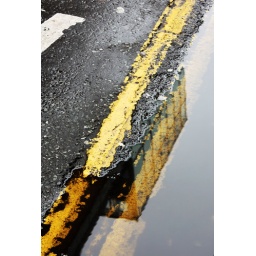
house under street